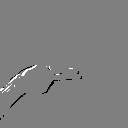
ASL letter: h